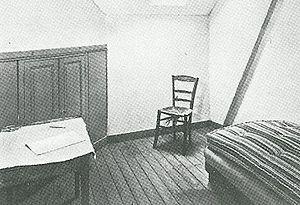
L'Auberge Ravoux est un ancien hôtel situé au 52, rue du Général-de-Gaulle, dans le village d'Auvers-sur-Oise, au nord-ouest de Paris. Le peintre hollandais Vincent van Gogh y est mort, après y avoir passé les 70 derniers jours de sa vie.